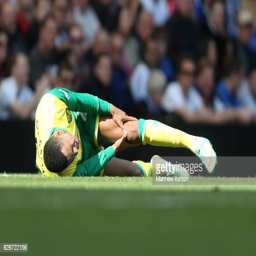
football player lies injured after a tackle from footballers